Yuri on Ice

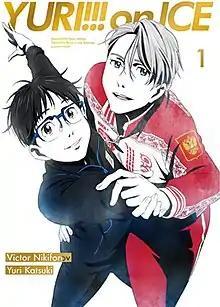
Cover of the first Blu-ray disc volume, featuring Yuri Katsuki (left) and Victor Nikiforov (right)

is a Japanese sports anime television series about figure skating. The series was produced by MAPPA, directed and written by Sayo Yamamoto with original scripts by Mitsurō Kubo under the chief episode direction of Jun Shishido. Character designs were handled by Tadashi Hiramatsu, and its music was composed by Taro Umebayashi and Taku Matsushiba. The figure skating was choreographed by Kenji Miyamoto, who also performed routines himself which were recorded and used as skating sound effects. The series premiered on October 6, 2016, and ended on December 22, 2016, with a total of 12 episodes. A "Yuri on Ice" feature film, "Ice Adolescence", was originally planned for release in 2019, but has since been cancelled as of April 2024. The series revolves around the relationships between Japanese figure skater Yuri Katsuki; his idol, Russian figure-skating champion Victor Nikiforov; and up-and-coming Russian skater Yuri Plisetsky; as Yuri K. and Yuri P. take part in the Figure Skating Grand Prix, with Victor acting as coach to Yuri K.